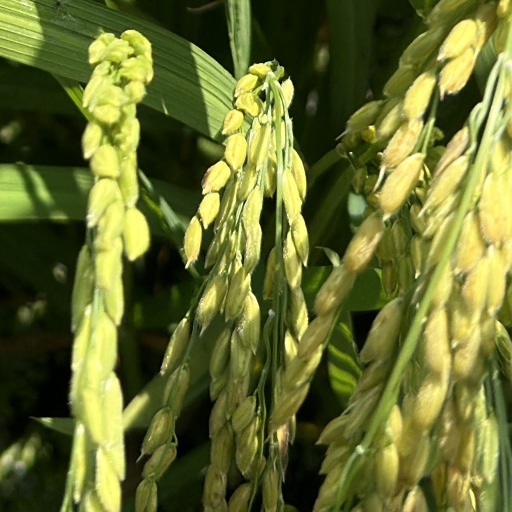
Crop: rice